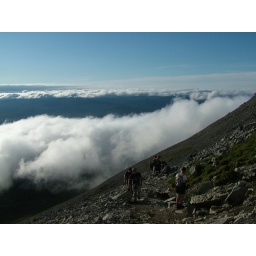
Climbing the pony track above the cloud